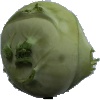
Label: Kohlrabi 1